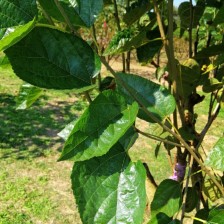
Variety: BlackOodTurkey